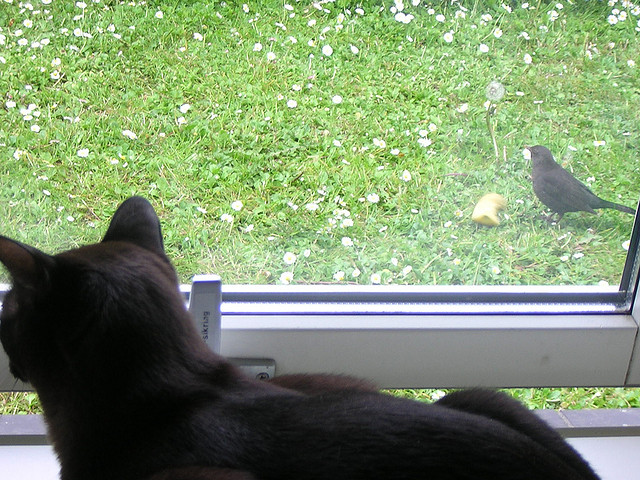
user: Given an image and a question. Answer the question in a short answer. Question: What type of flower is next to the bird? Short Answer:
assistant: dandelion